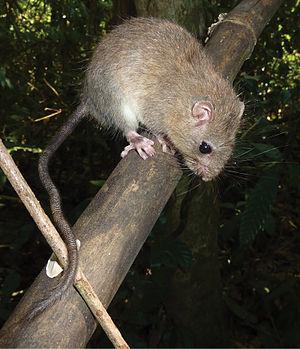
Hapalomys est un genre de rongeurs de la sous-famille des Murinés.